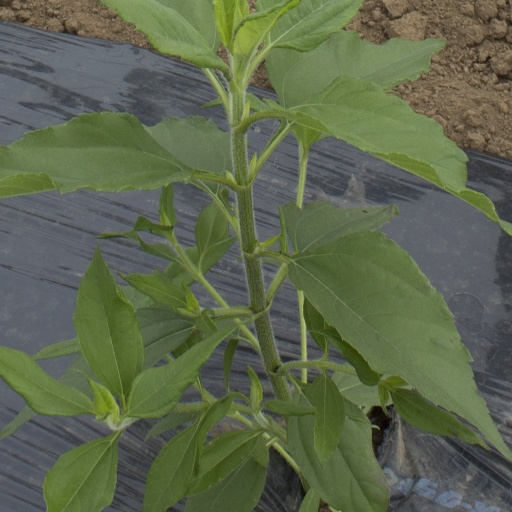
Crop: Jerusalem artichoke